Balthasar Denner

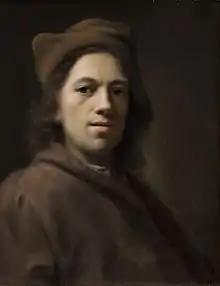
Balthasar Denner self-portrait, 1719

"The old man with an hourglass and a skull", painted in Rembrandt's style